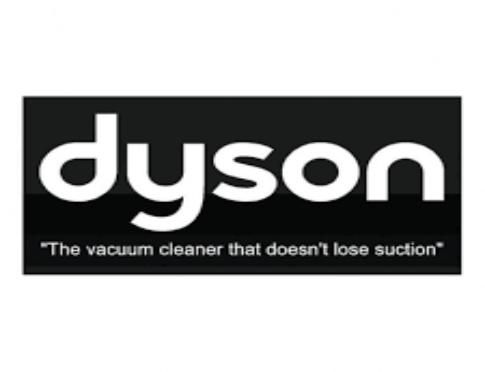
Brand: adyson
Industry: Clothes